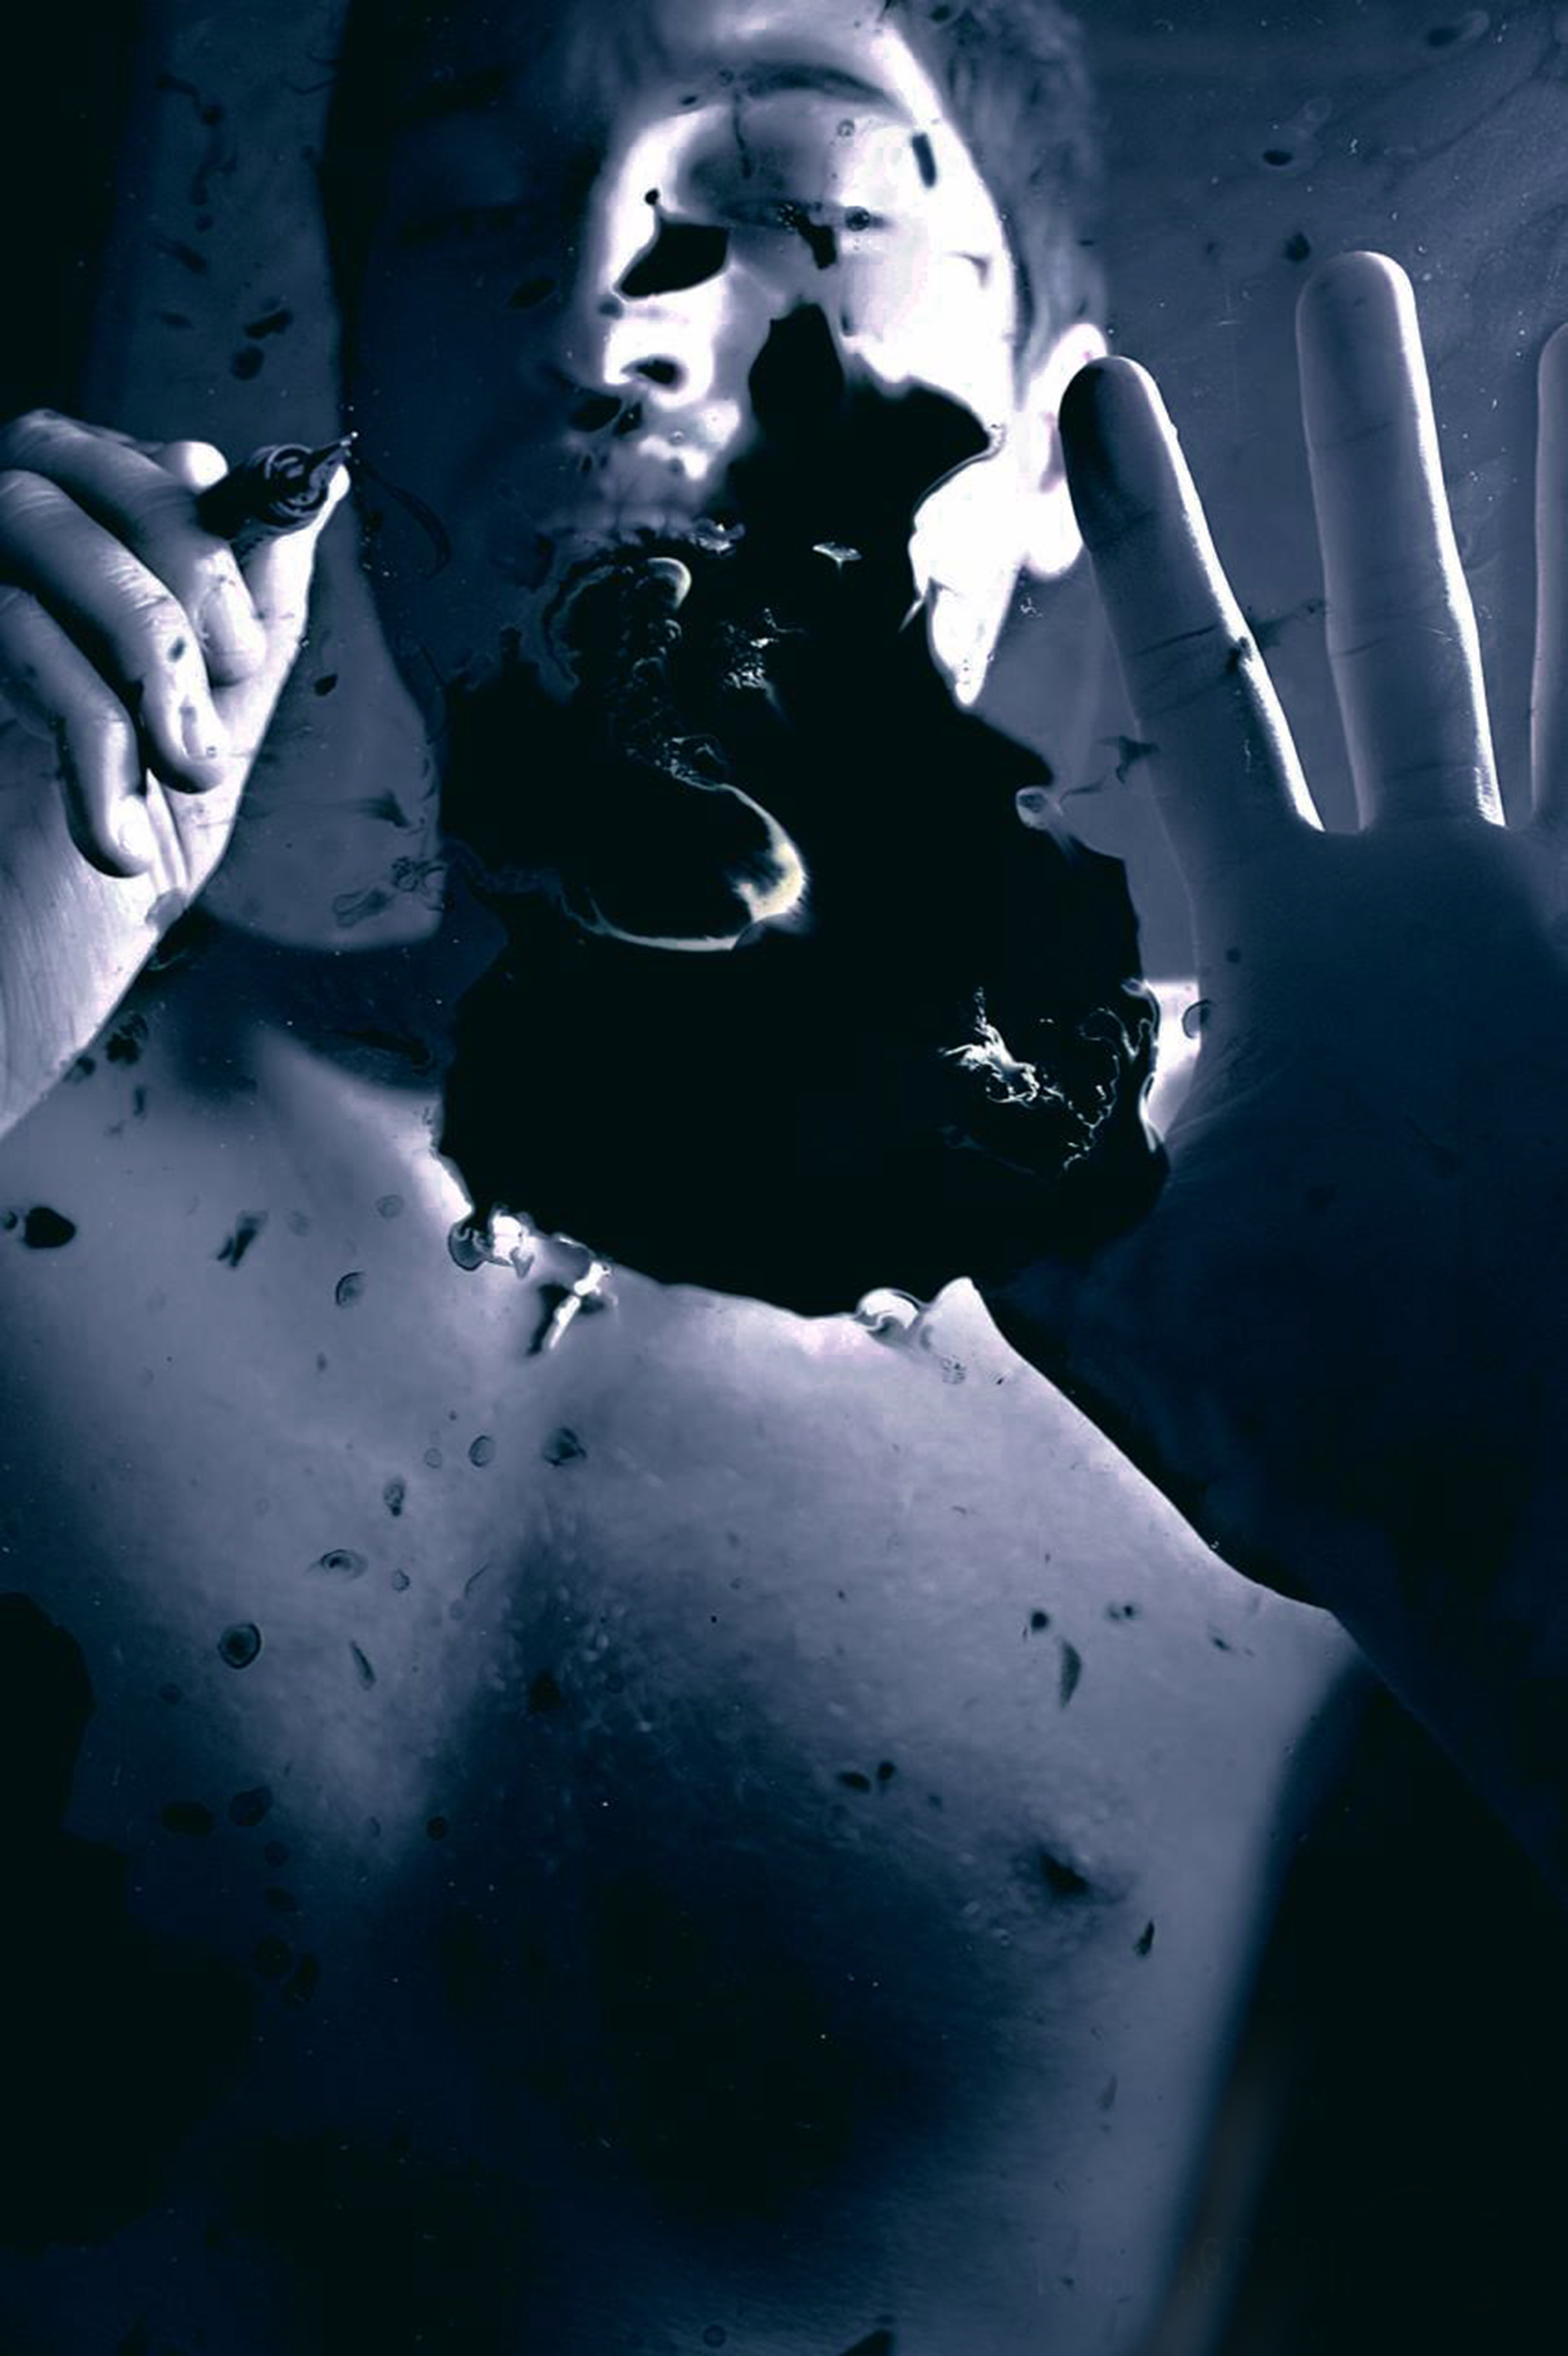
writing, man, pen, darkness, blue, writer, ink, fountain pen, artists, emotion, poetry, ballpoint pen